Beavermouth (railway point), British Columbia

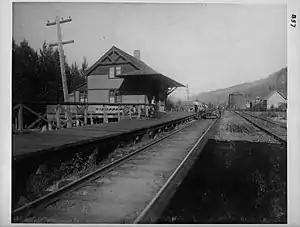
Section crew, Beavermouth Station, 1899.

The railway line hugged the southwestern bank of the Columbia River, before making a 90-degree turn onto the southeastern bank of the Beaver. Beavermouth was the Rogers Pass, then Connaught Tunnel, eastern slope base for pusher locomotives, which predominantly assisted westbound freight trains. A wye and water tank existed. A dispatcher staffed the telegraph office. The track crossed the Beaver River west of Beavermouth.